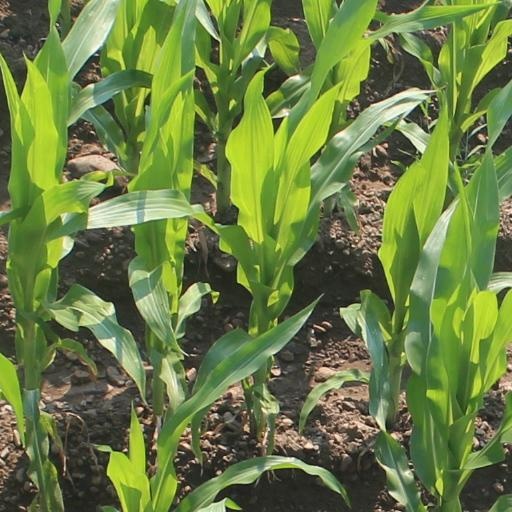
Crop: maize; corn